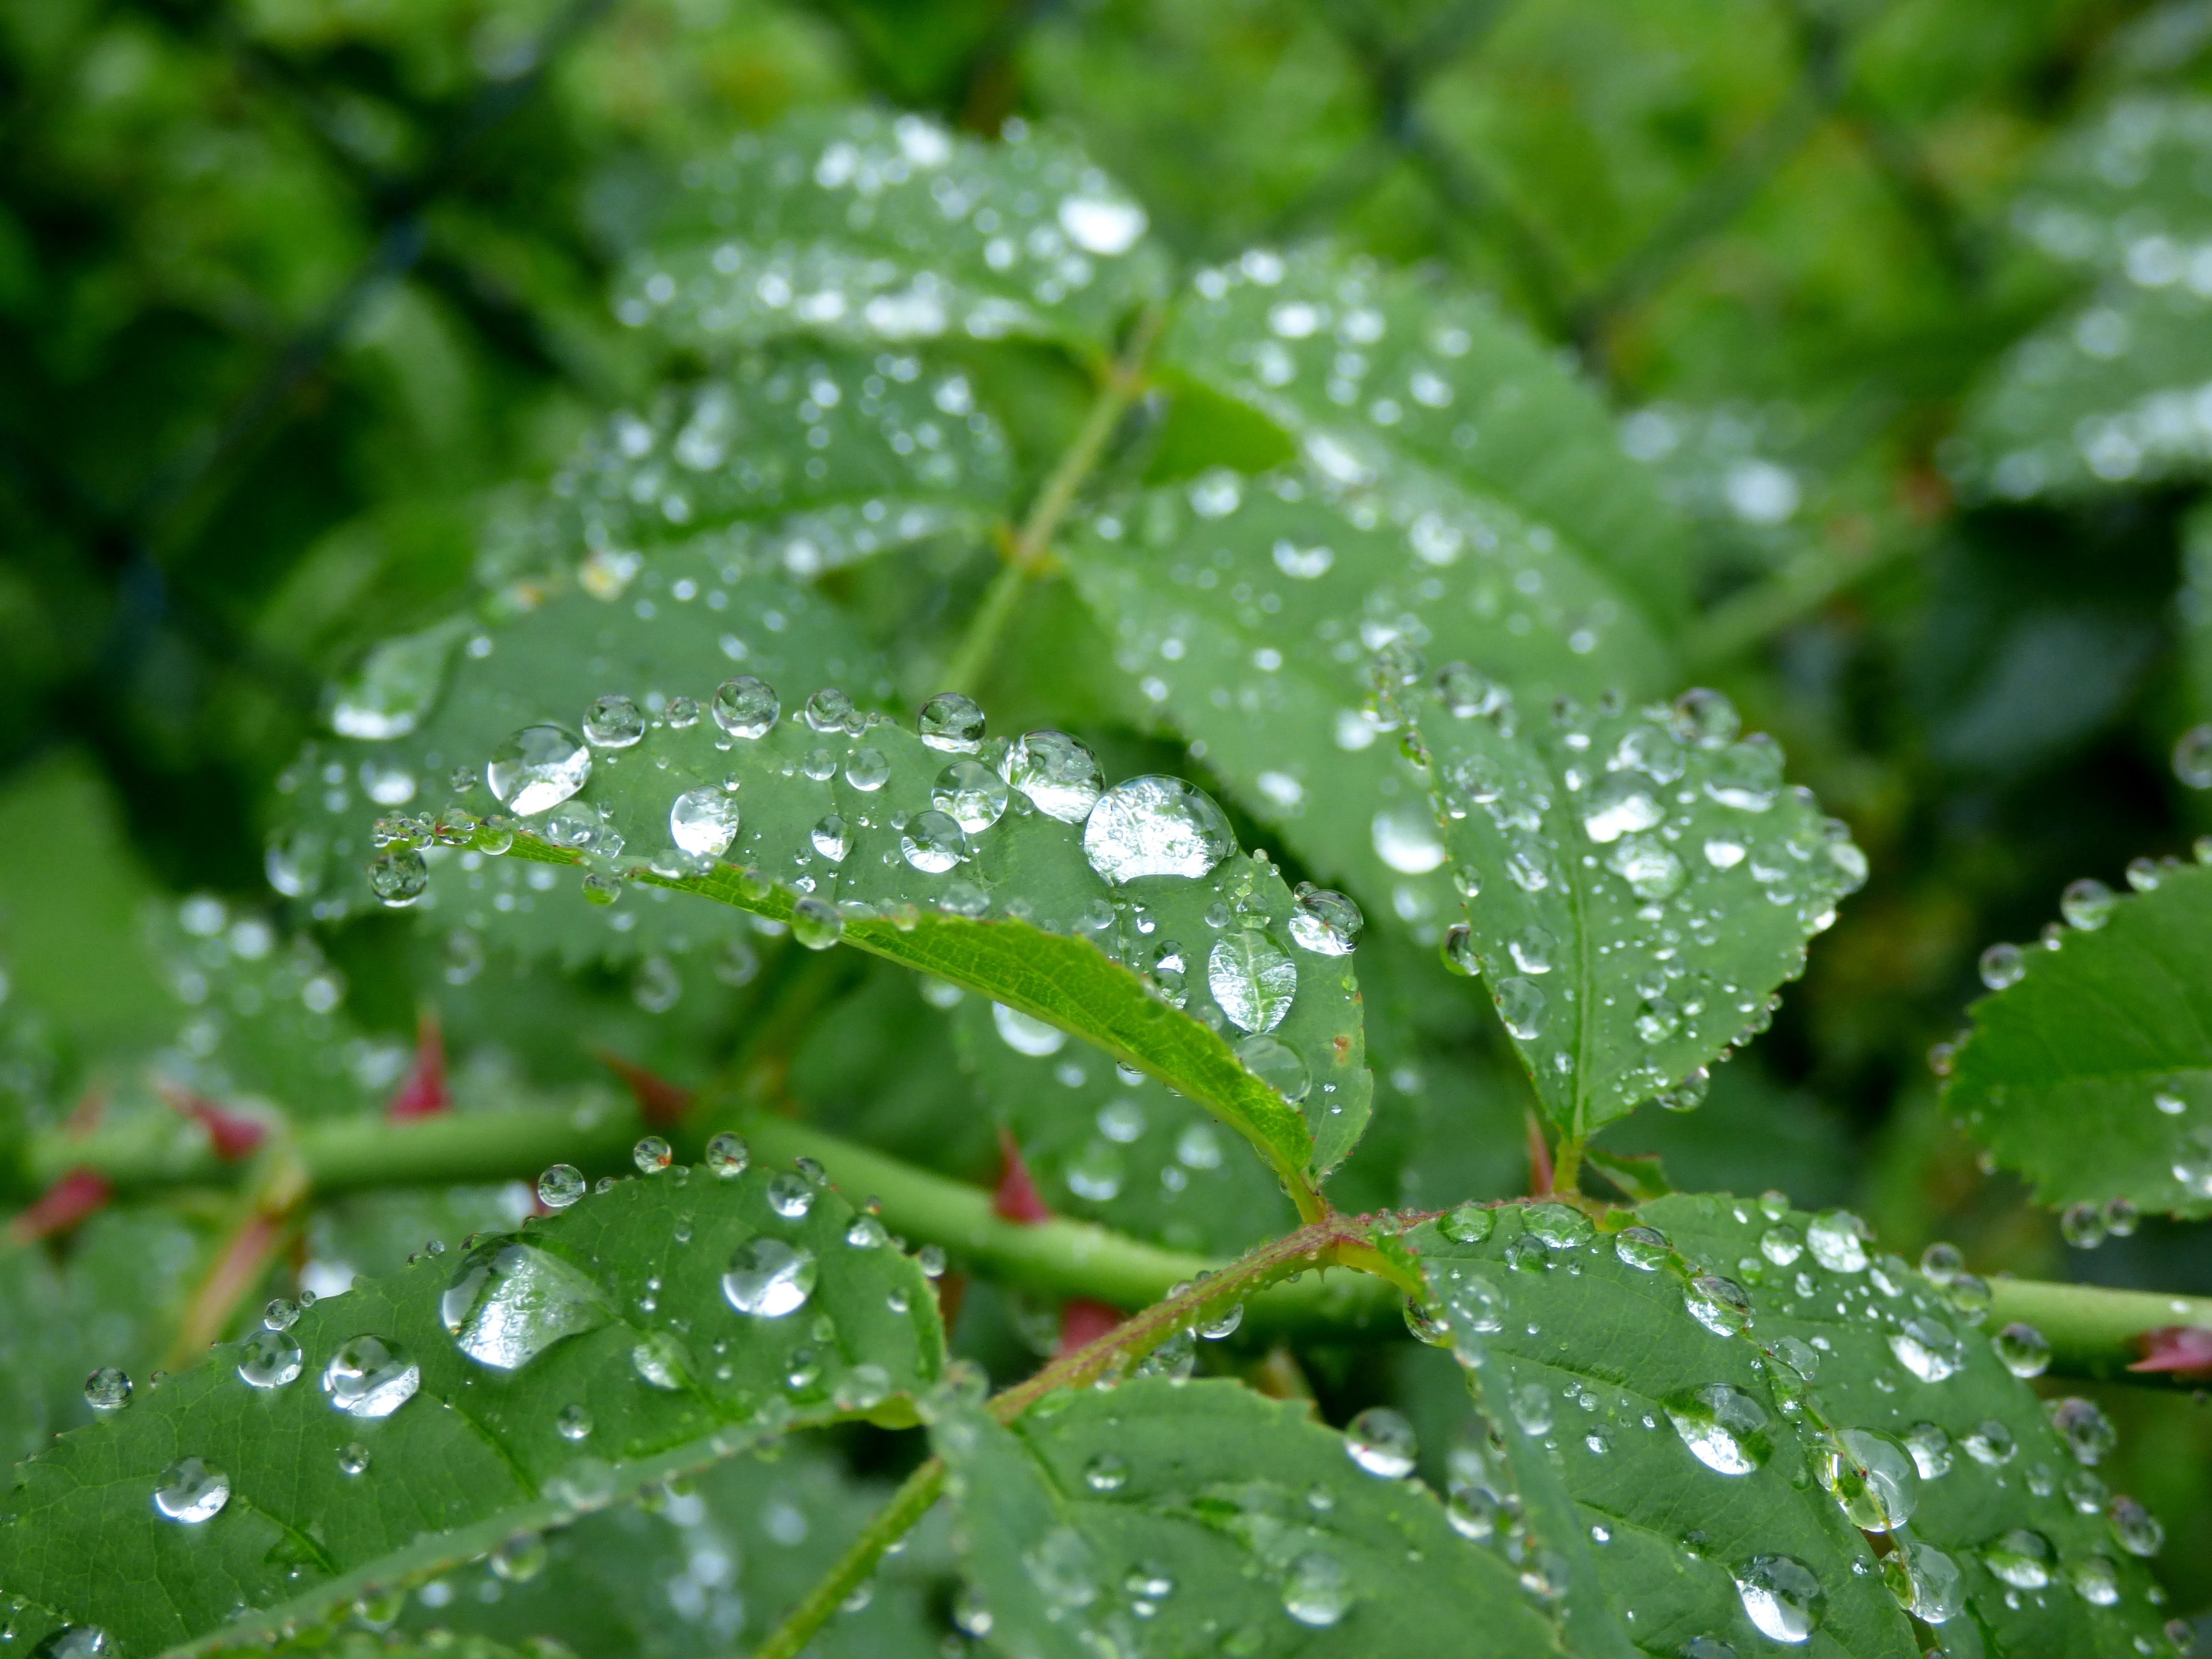
water, nature, drop, dew, plant, rain, leaf, flower, green, botany, flora, leaves, shrub, raindrops, moisture, macro photography, flowering plant, annual plant, plant stem, land plant